Beheading of St. John the Baptist Church, Vaslui

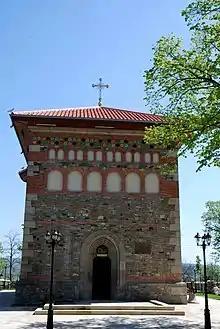
Western side of the church

Gheorghe Ioanide painted the interior in 1894, employing the neoclassical Romanian style. The stained glass windows add a decorative touch. Liturgical objects from the 18th and 19th centuries are preserved inside, including icons, silver items and religious books. The grave of the Șubin family, the final owners of Vaslui, is located nearby.